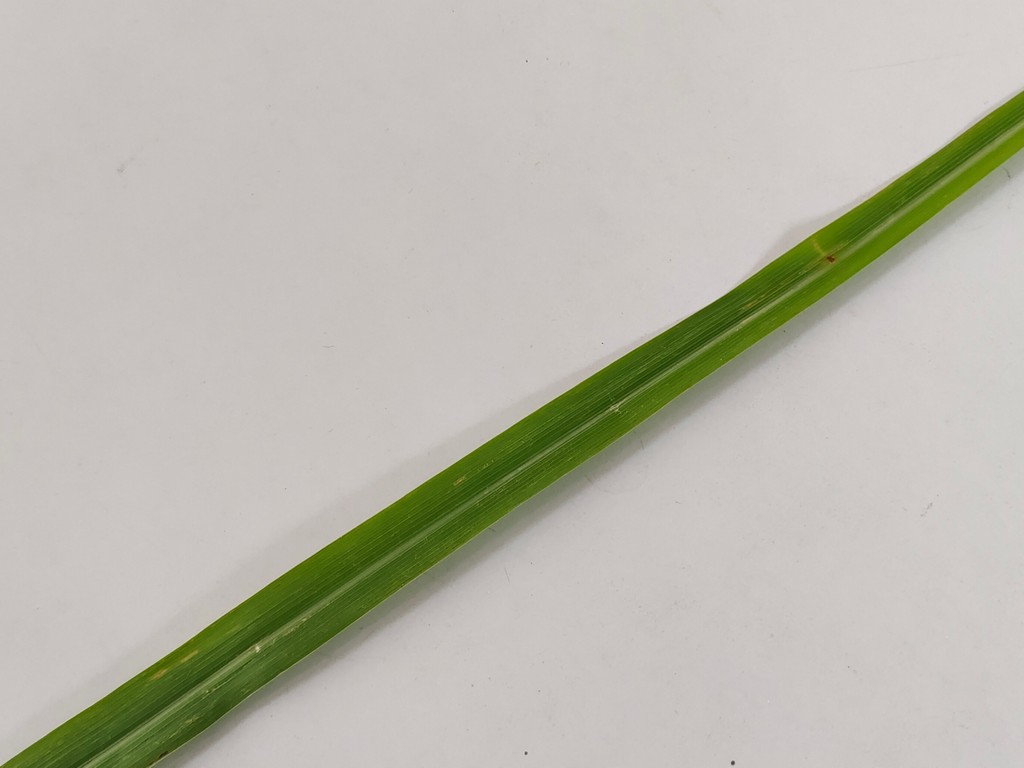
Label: Unhealthy